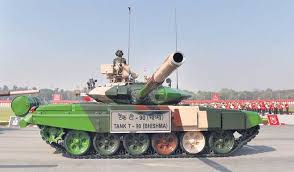
Label: T-90